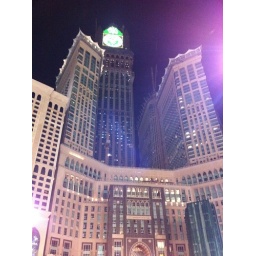
Front of clock tower in Makkah